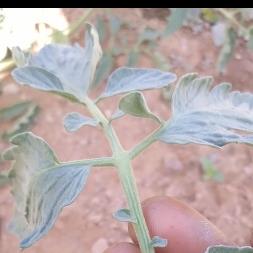
Crop: Tomato
Condition: healthy-leaf